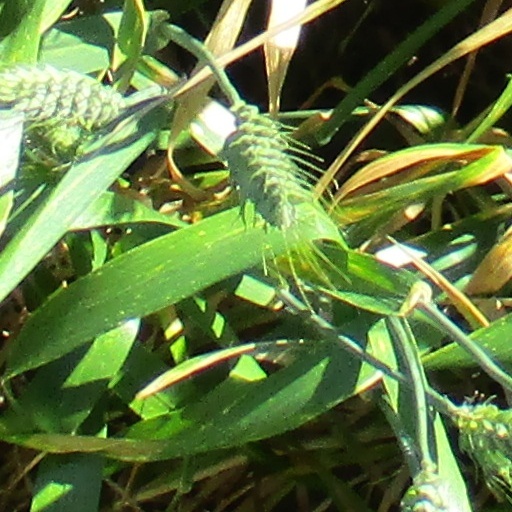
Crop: wheat